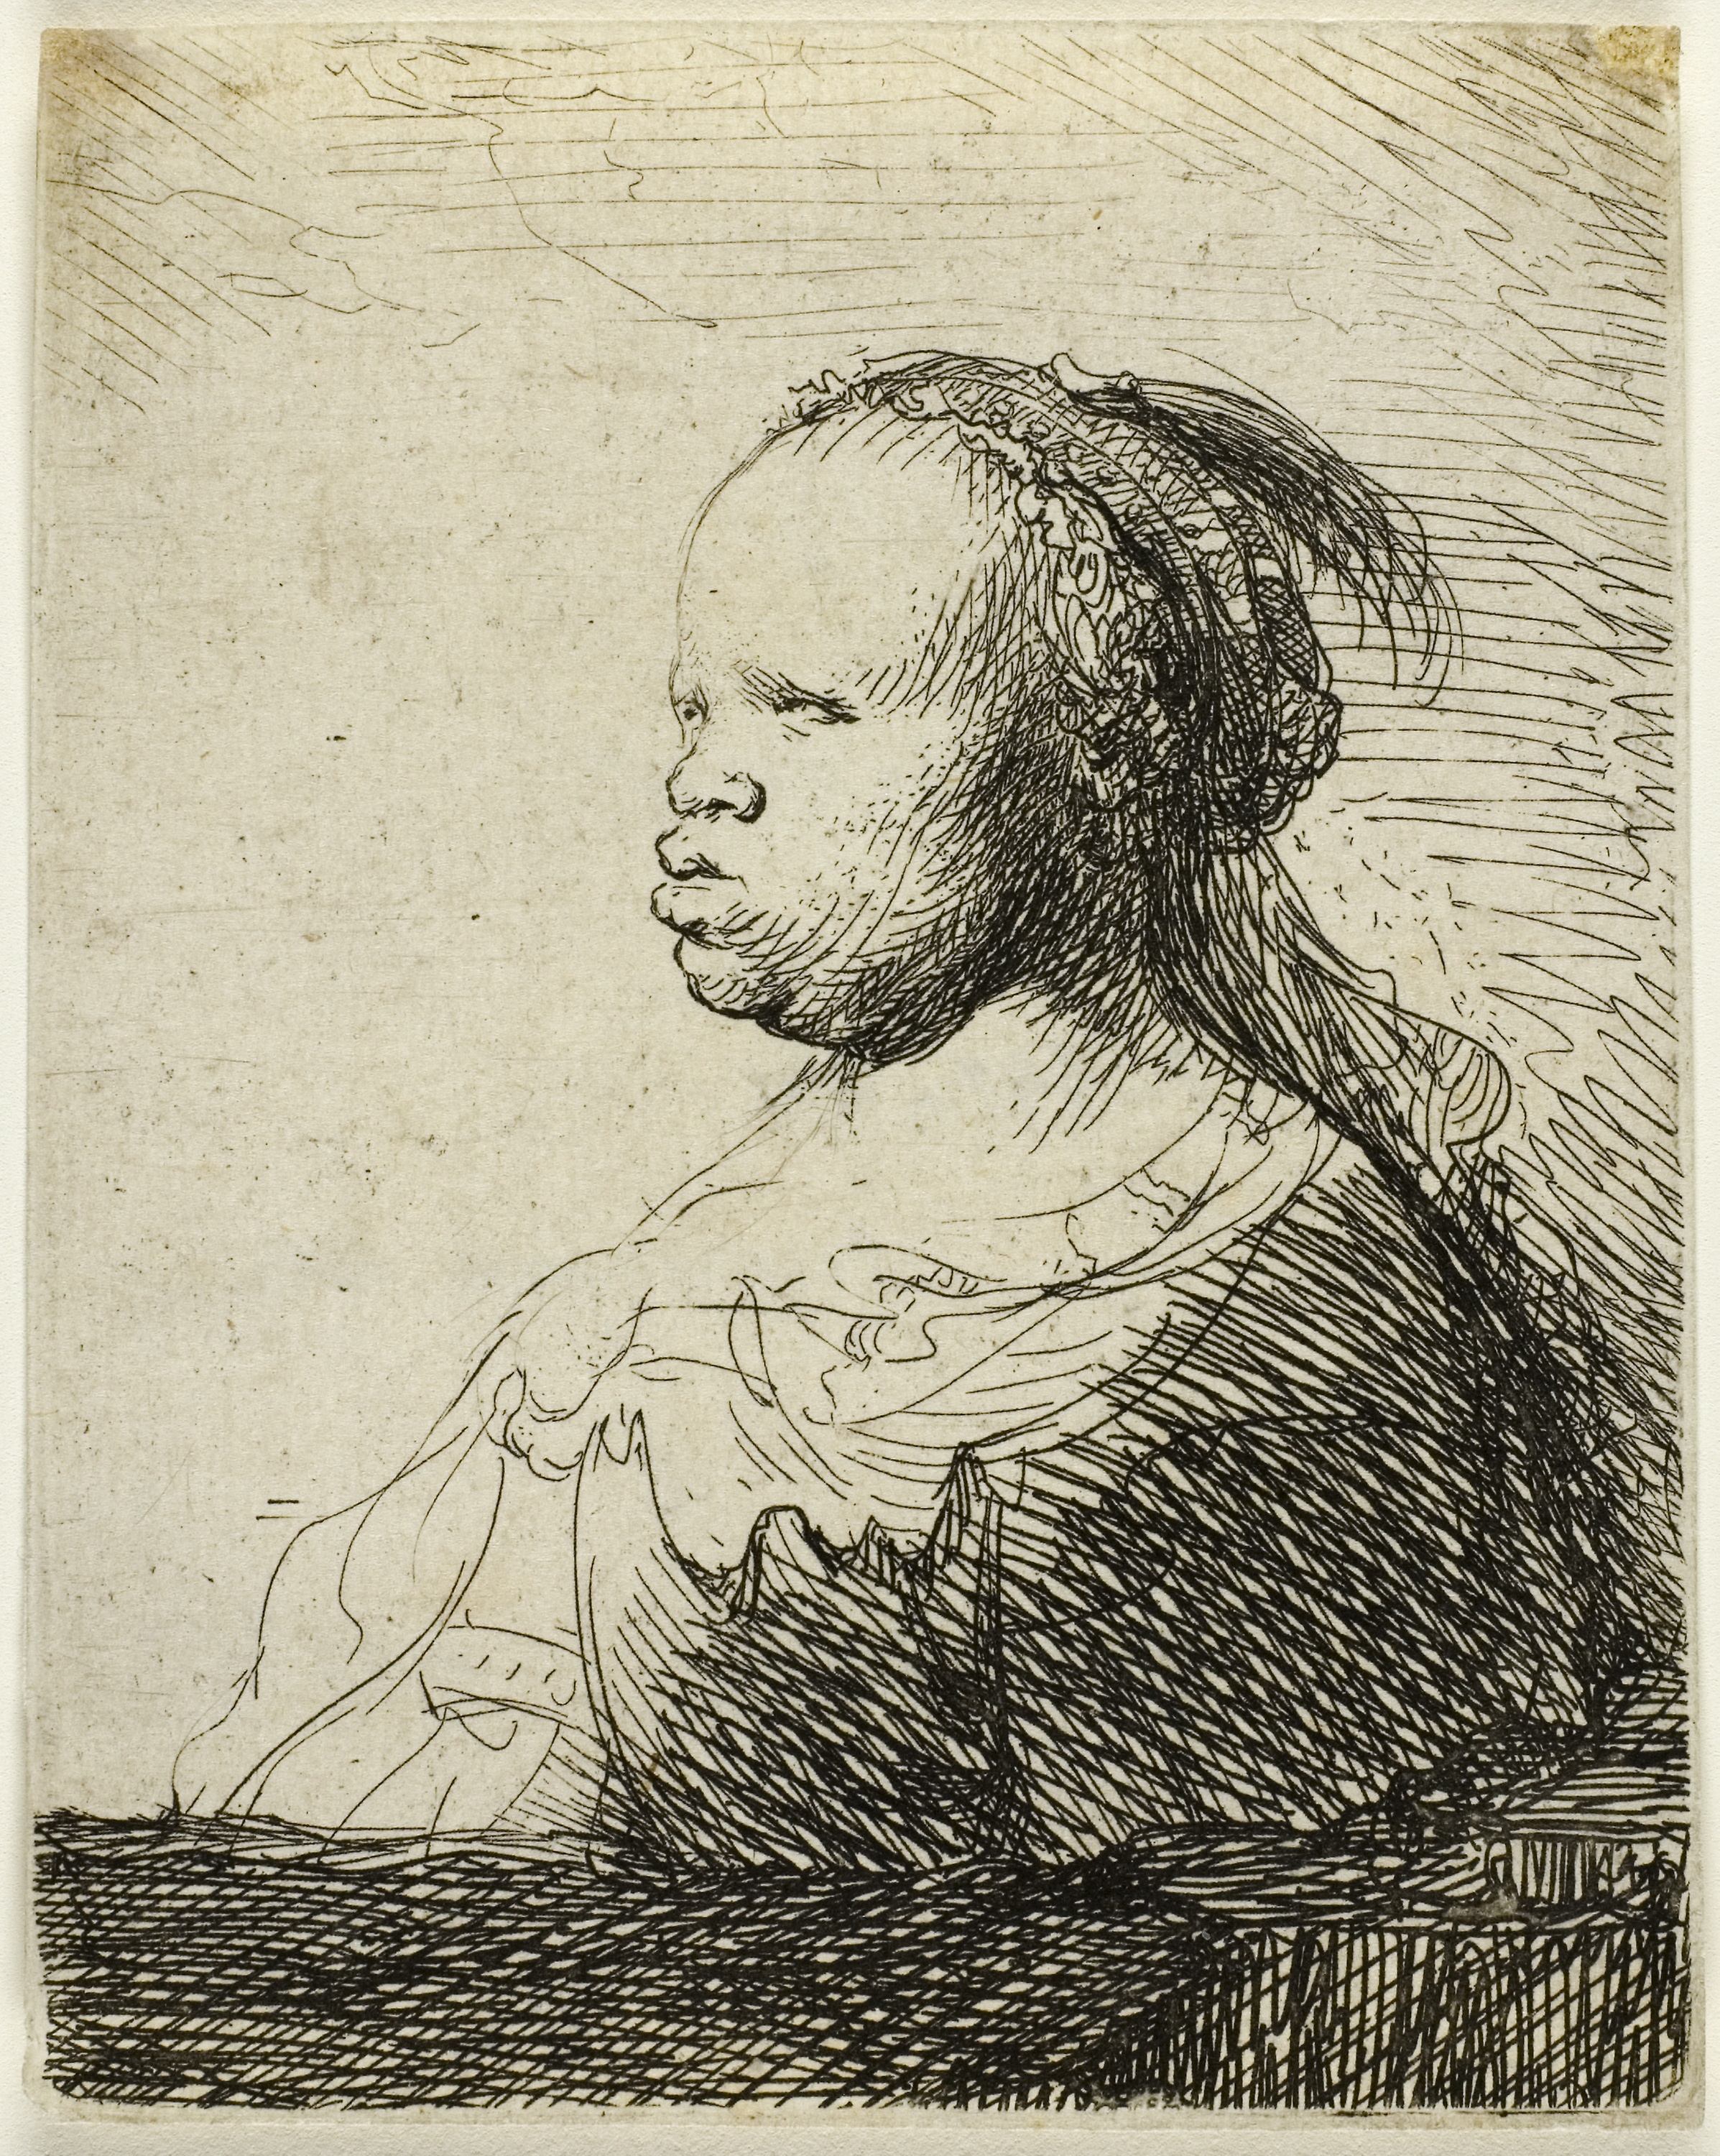
portrait, art, head, self portrait, drawing, figure drawing, illustration, artwork, sketch, visual arts, painting